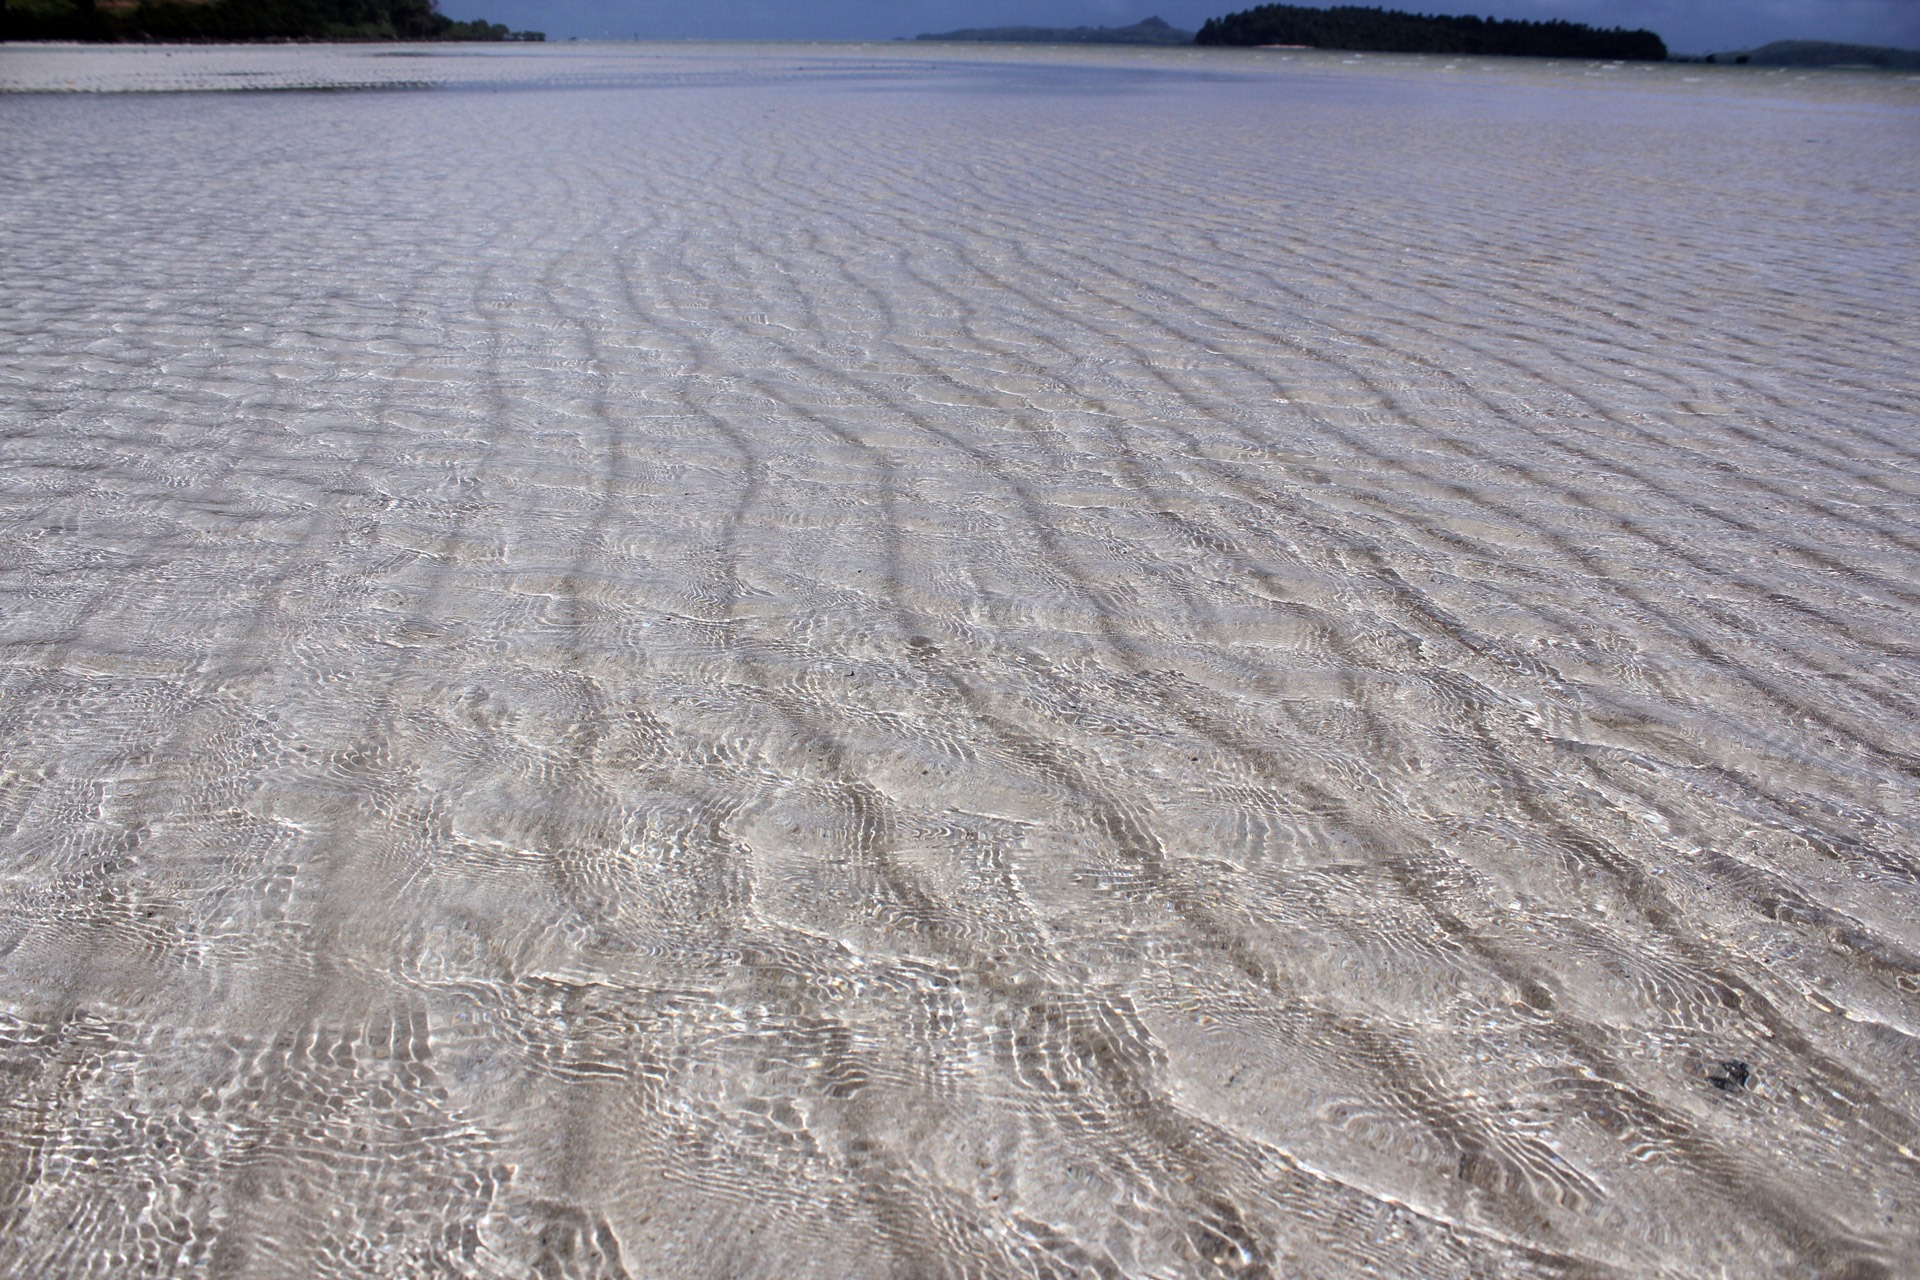
sea, water, sand, snow, clear, pebble, material, white sand, clear water, waves, background, ripples, wallpaper, habitat, tundra, water background, mudflat, natural environment, smooth waves